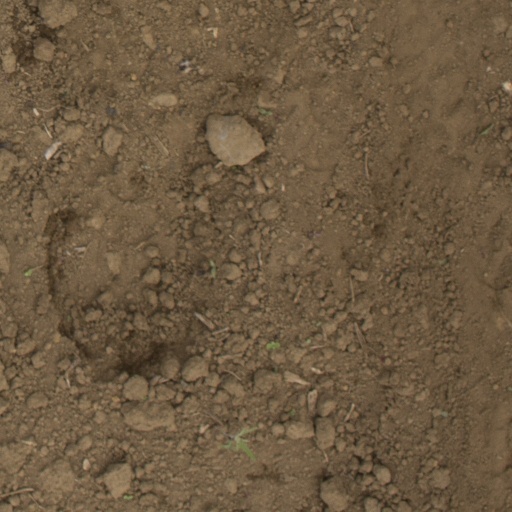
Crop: Jerusalem artichoke